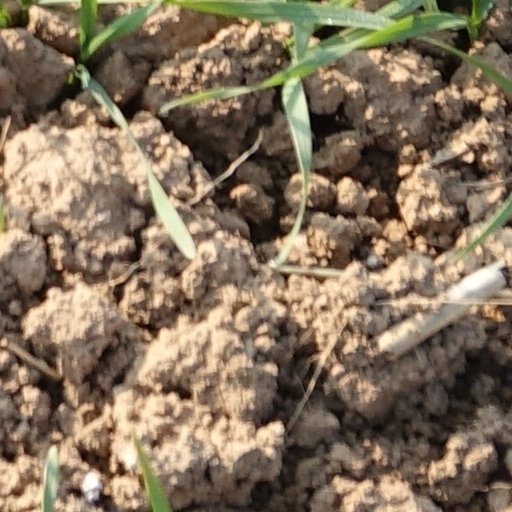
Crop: wheat